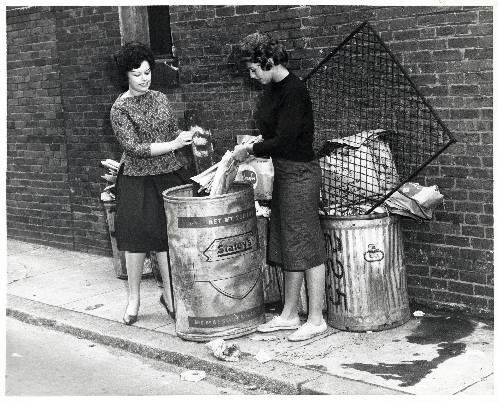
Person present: Yes